Kosovo Police

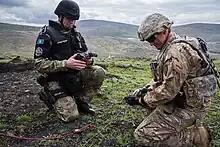
U.S. Army Staff Sgt. assists a member of the Kosovo Police Bomb Squad with the detonation cord for a demolition range in Rahovec.

The unit was established in November 2002. Initially it had five operators for patrolling, but in 2003 it was expanded as a unit with five more operators. Officers completed their basic training in Great Britain and developed their skills under the monitoring of international instructors.